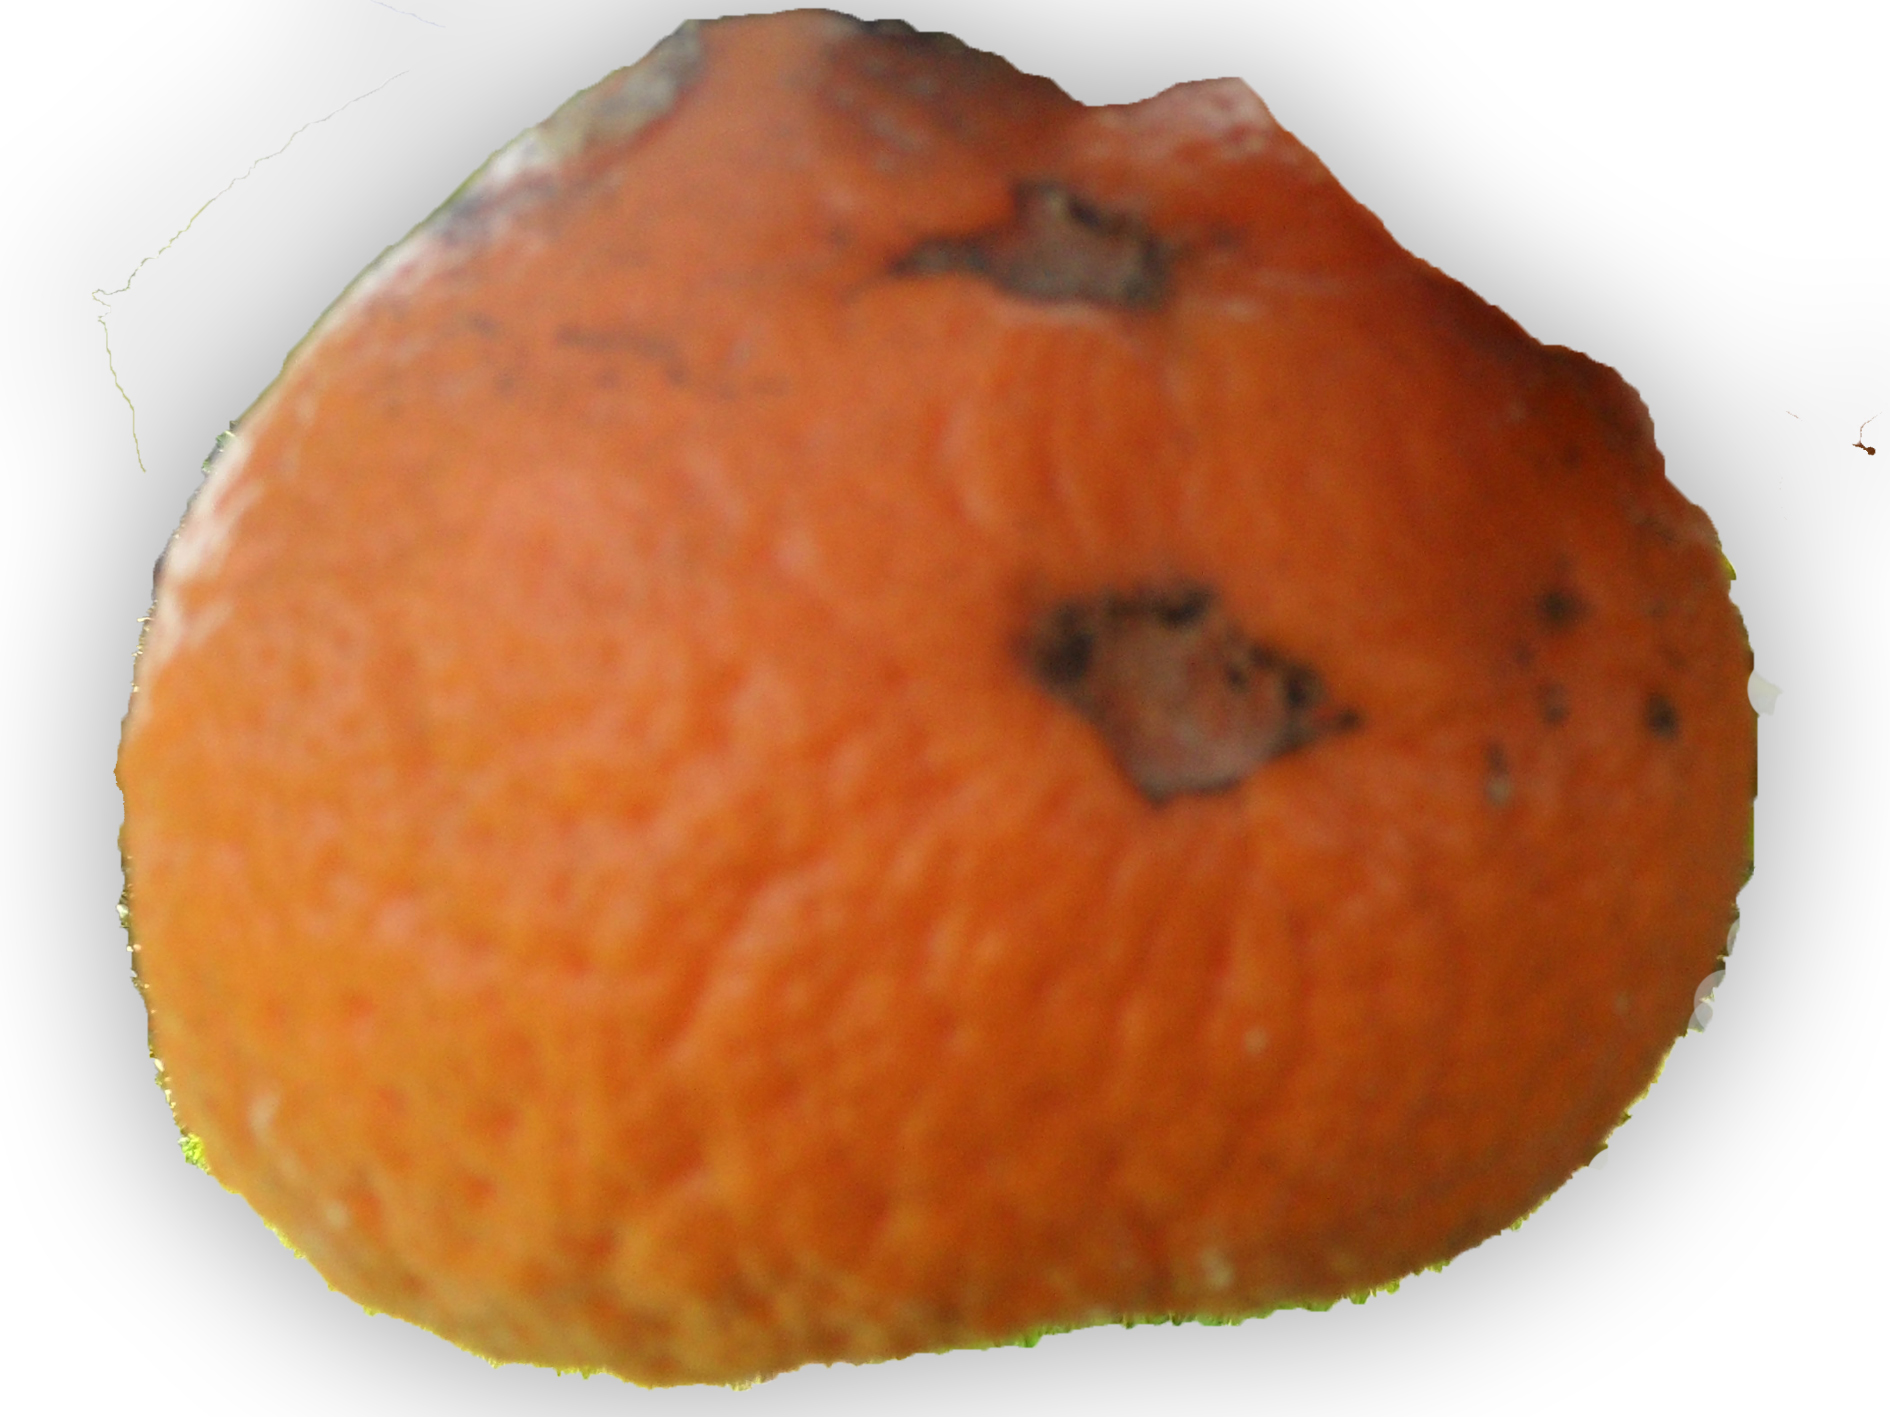
Plant part: fruit
Disease: black_spot